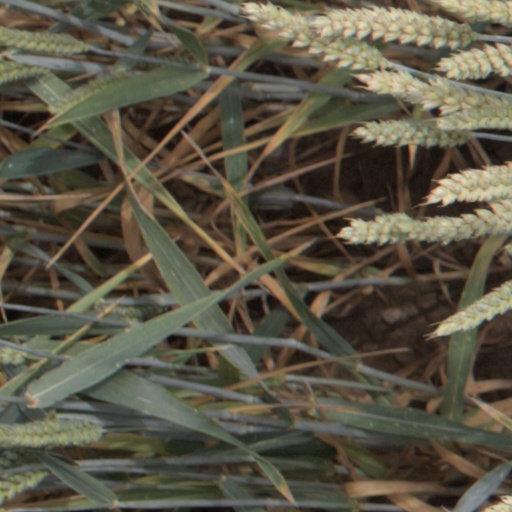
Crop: wheat